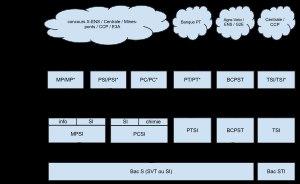
En France, les classes préparatoires scientifiques sont une des filières des classes préparatoires aux grandes écoles, préparant aux concours d'entrée des grandes écoles scientifiques après le baccalauréat : écoles d'ingénieurs, écoles vétérinaires et écoles normales supérieures.
En France, les classes préparatoires aux grandes écoles sont des filières d'enseignement supérieur sélectives hébergées généralement dans les lycées. Communément appelées classes prépas ou prépas et pour la plupart publiques, elles sélectionnent sur dossier après le baccalauréat et préparent en un à trois ans les étudiants aux concours d'admission à certaines grandes écoles.